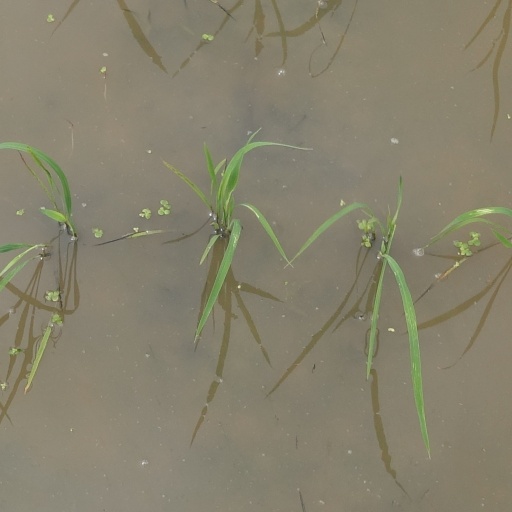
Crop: rice